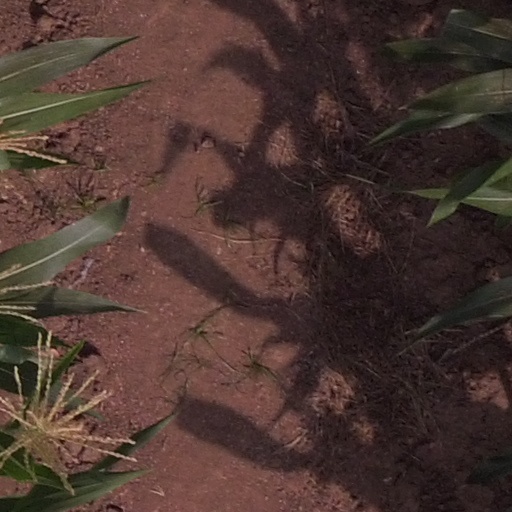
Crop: maize; corn